Castritian

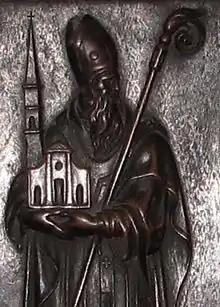

Castritian was Bishop of Milan in mid 3rd-century. He is honoured as a Saint in the Catholic Church and his feast day is on December 1.